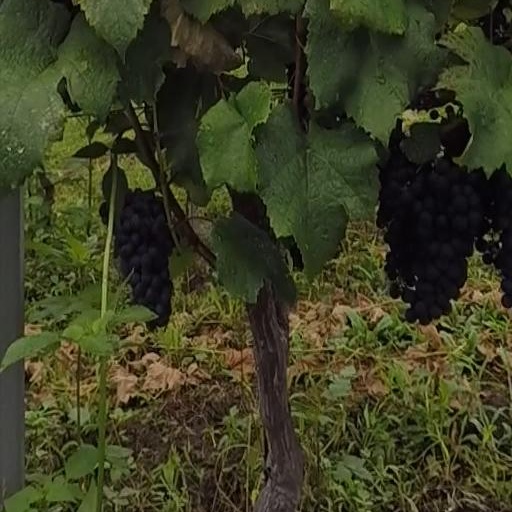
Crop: grape